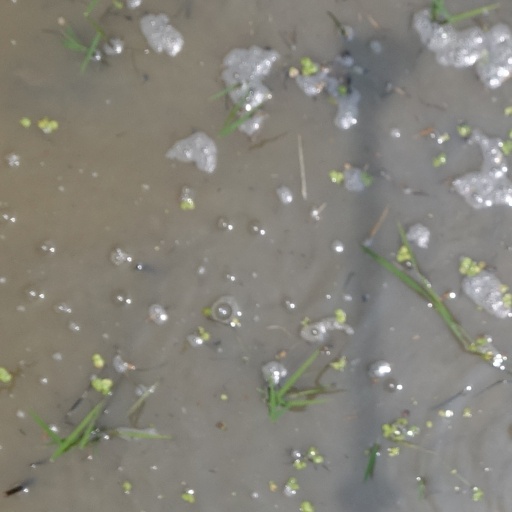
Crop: rice